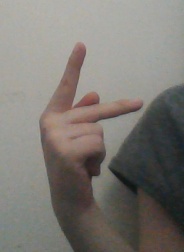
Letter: dha